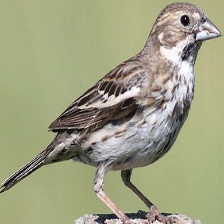
Species: LARK BUNTING
Scientific name: CALAMOSPIZA MELANOCORYS
ImageNet parent category: indigo_bunting